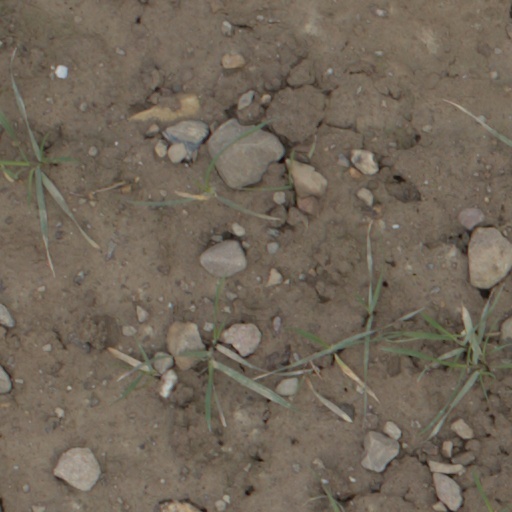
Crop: wheat